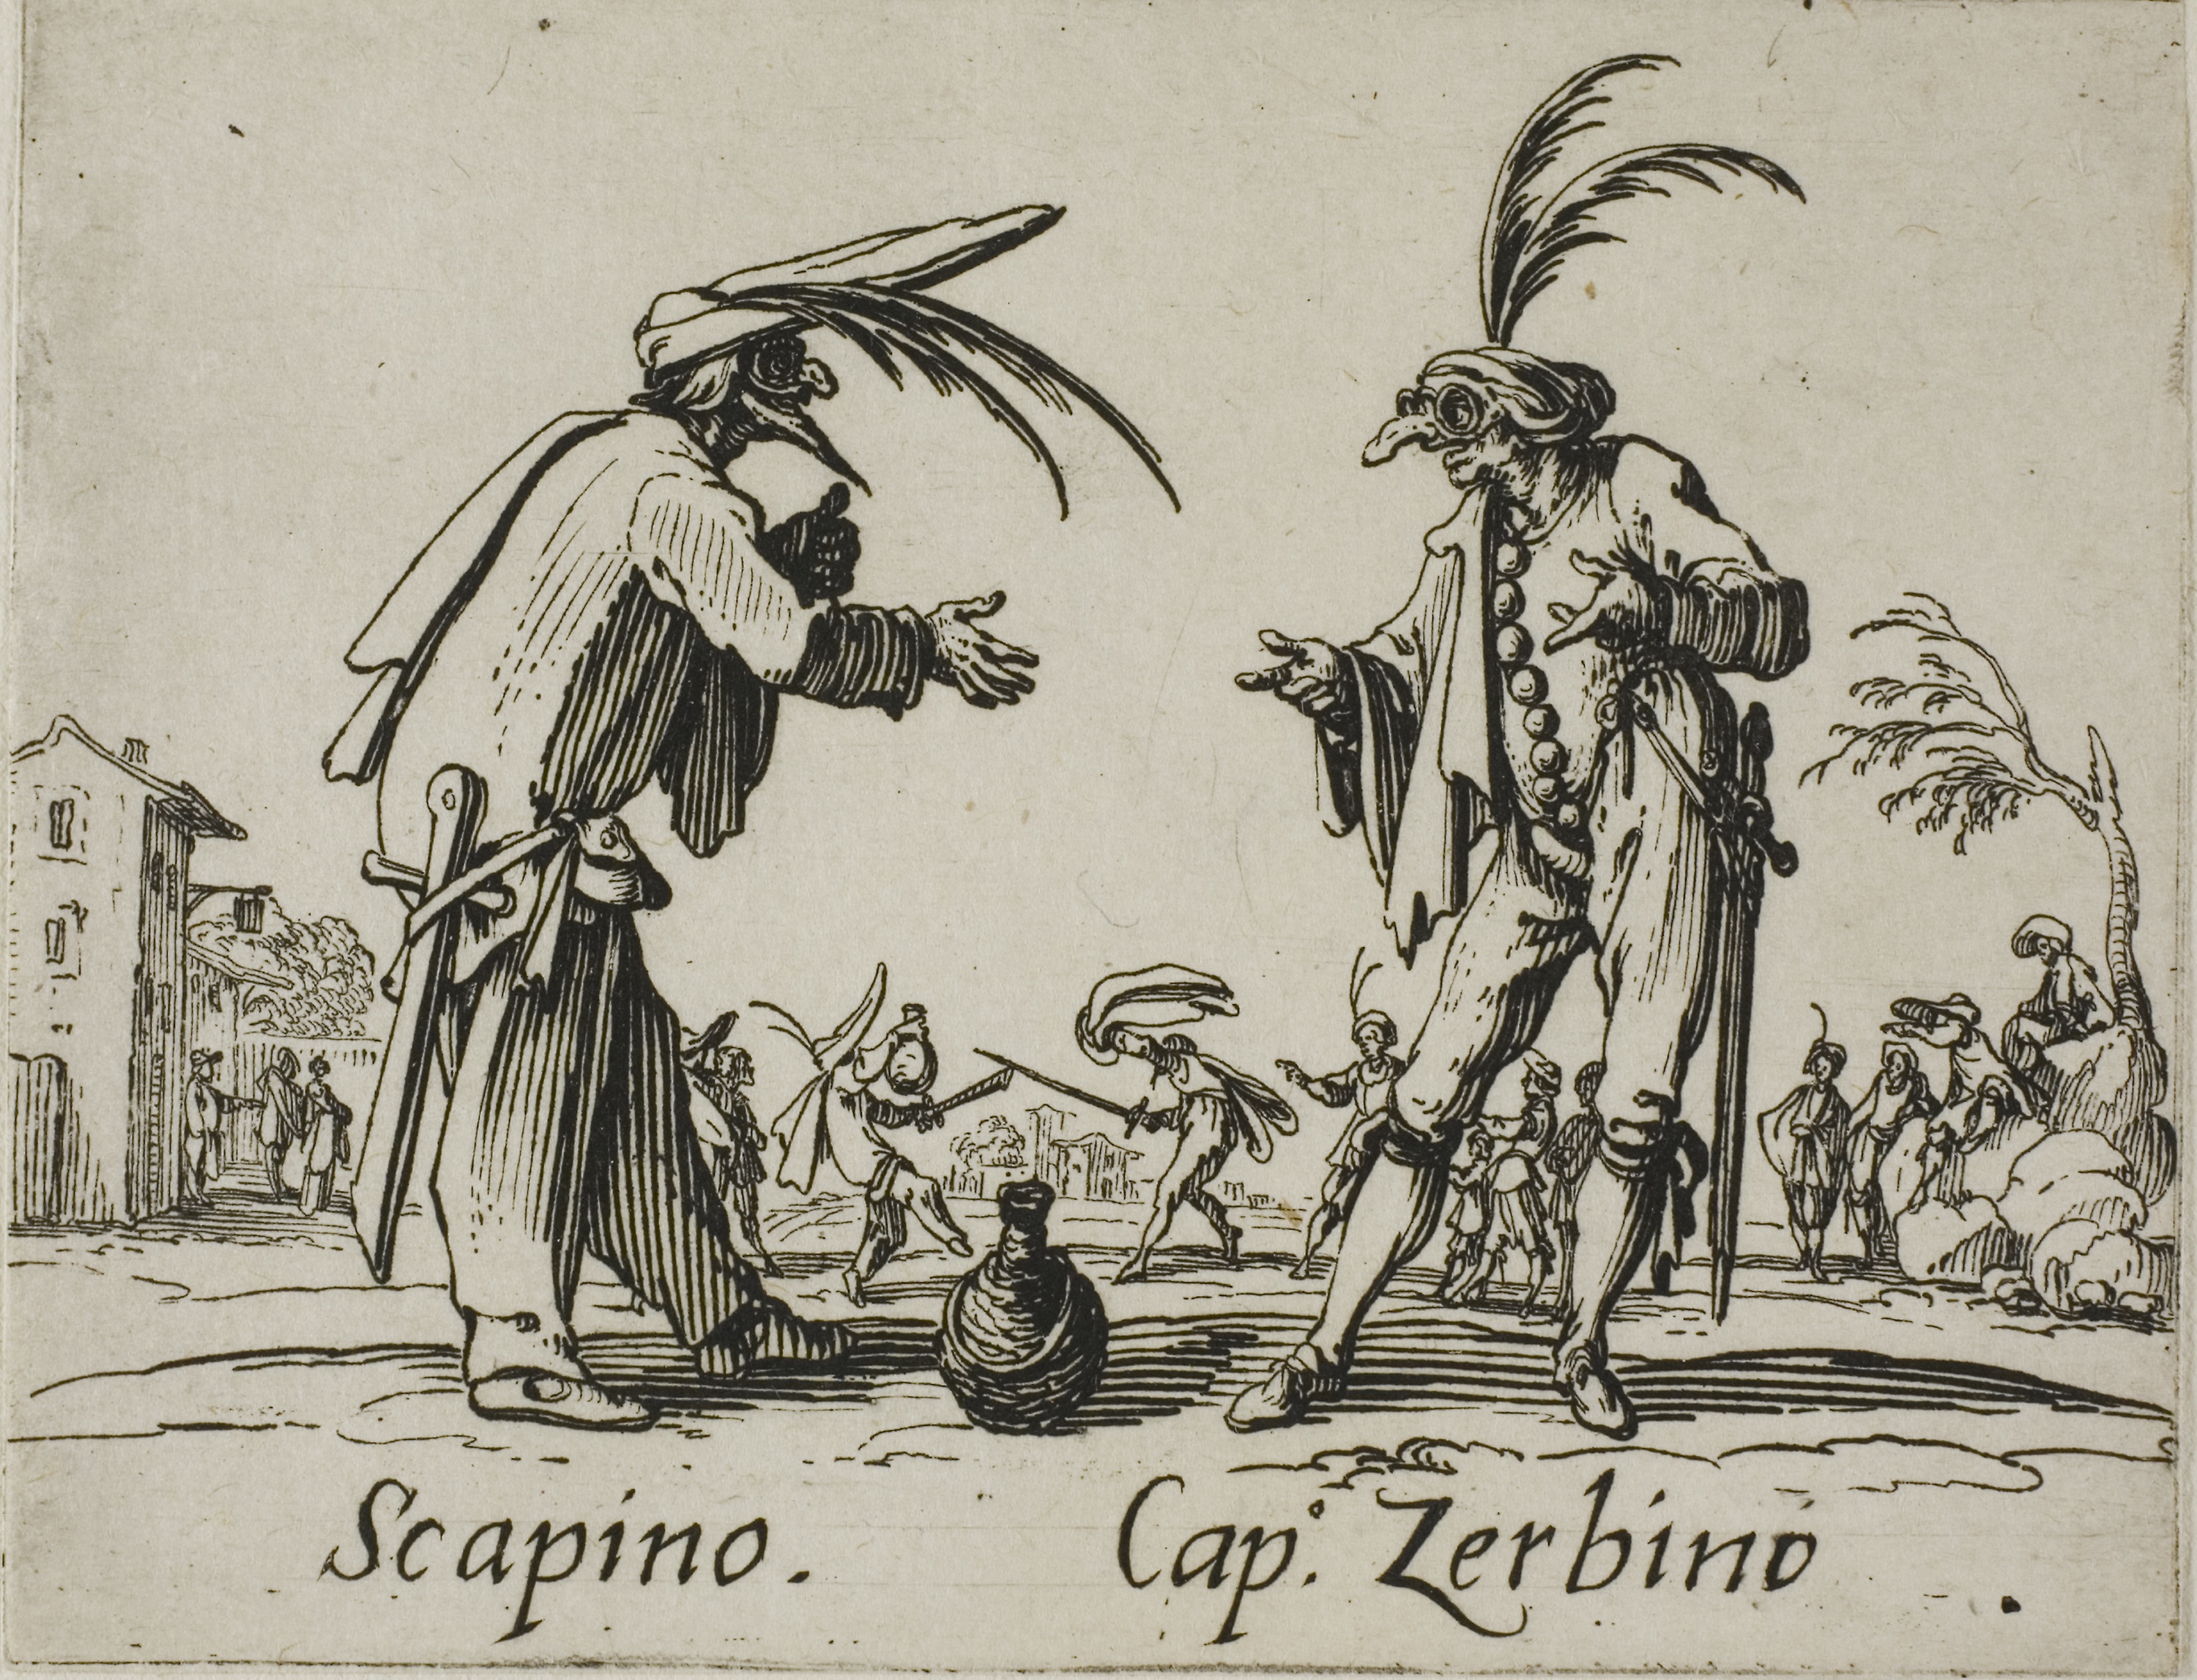
cartoon, illustration, drawing, art, fictional character, sketch, costume design, fiction